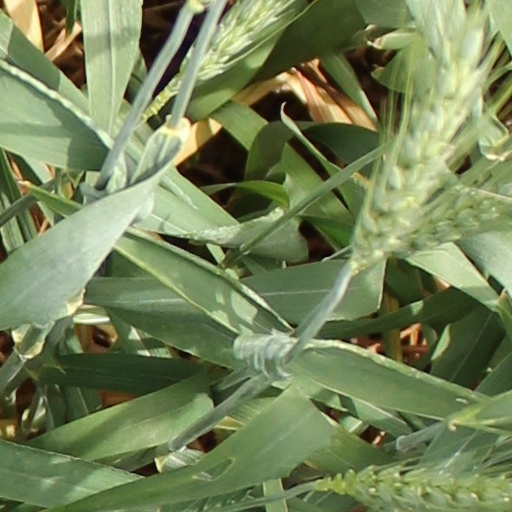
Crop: wheat